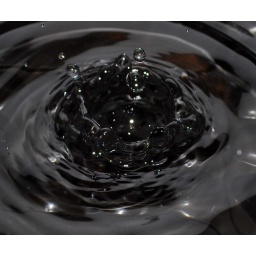
(water in a rectangular black pot) A shot just before the water turns into a crown shape when a water droplet falls.